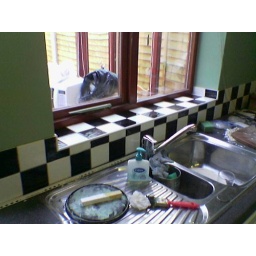
The kitchen in the process of being tiled ready to sell the house